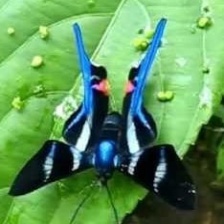
Species: METALMARK